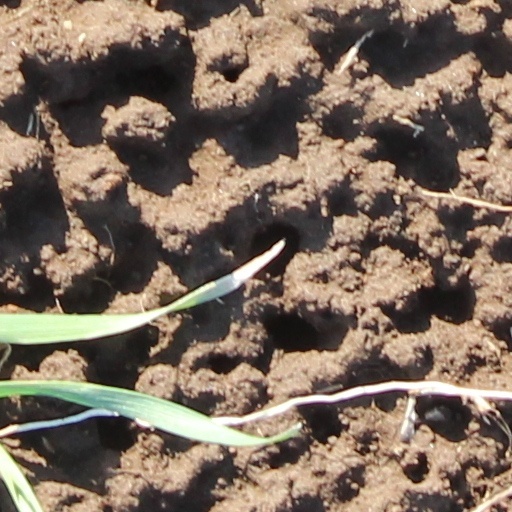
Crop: wheat